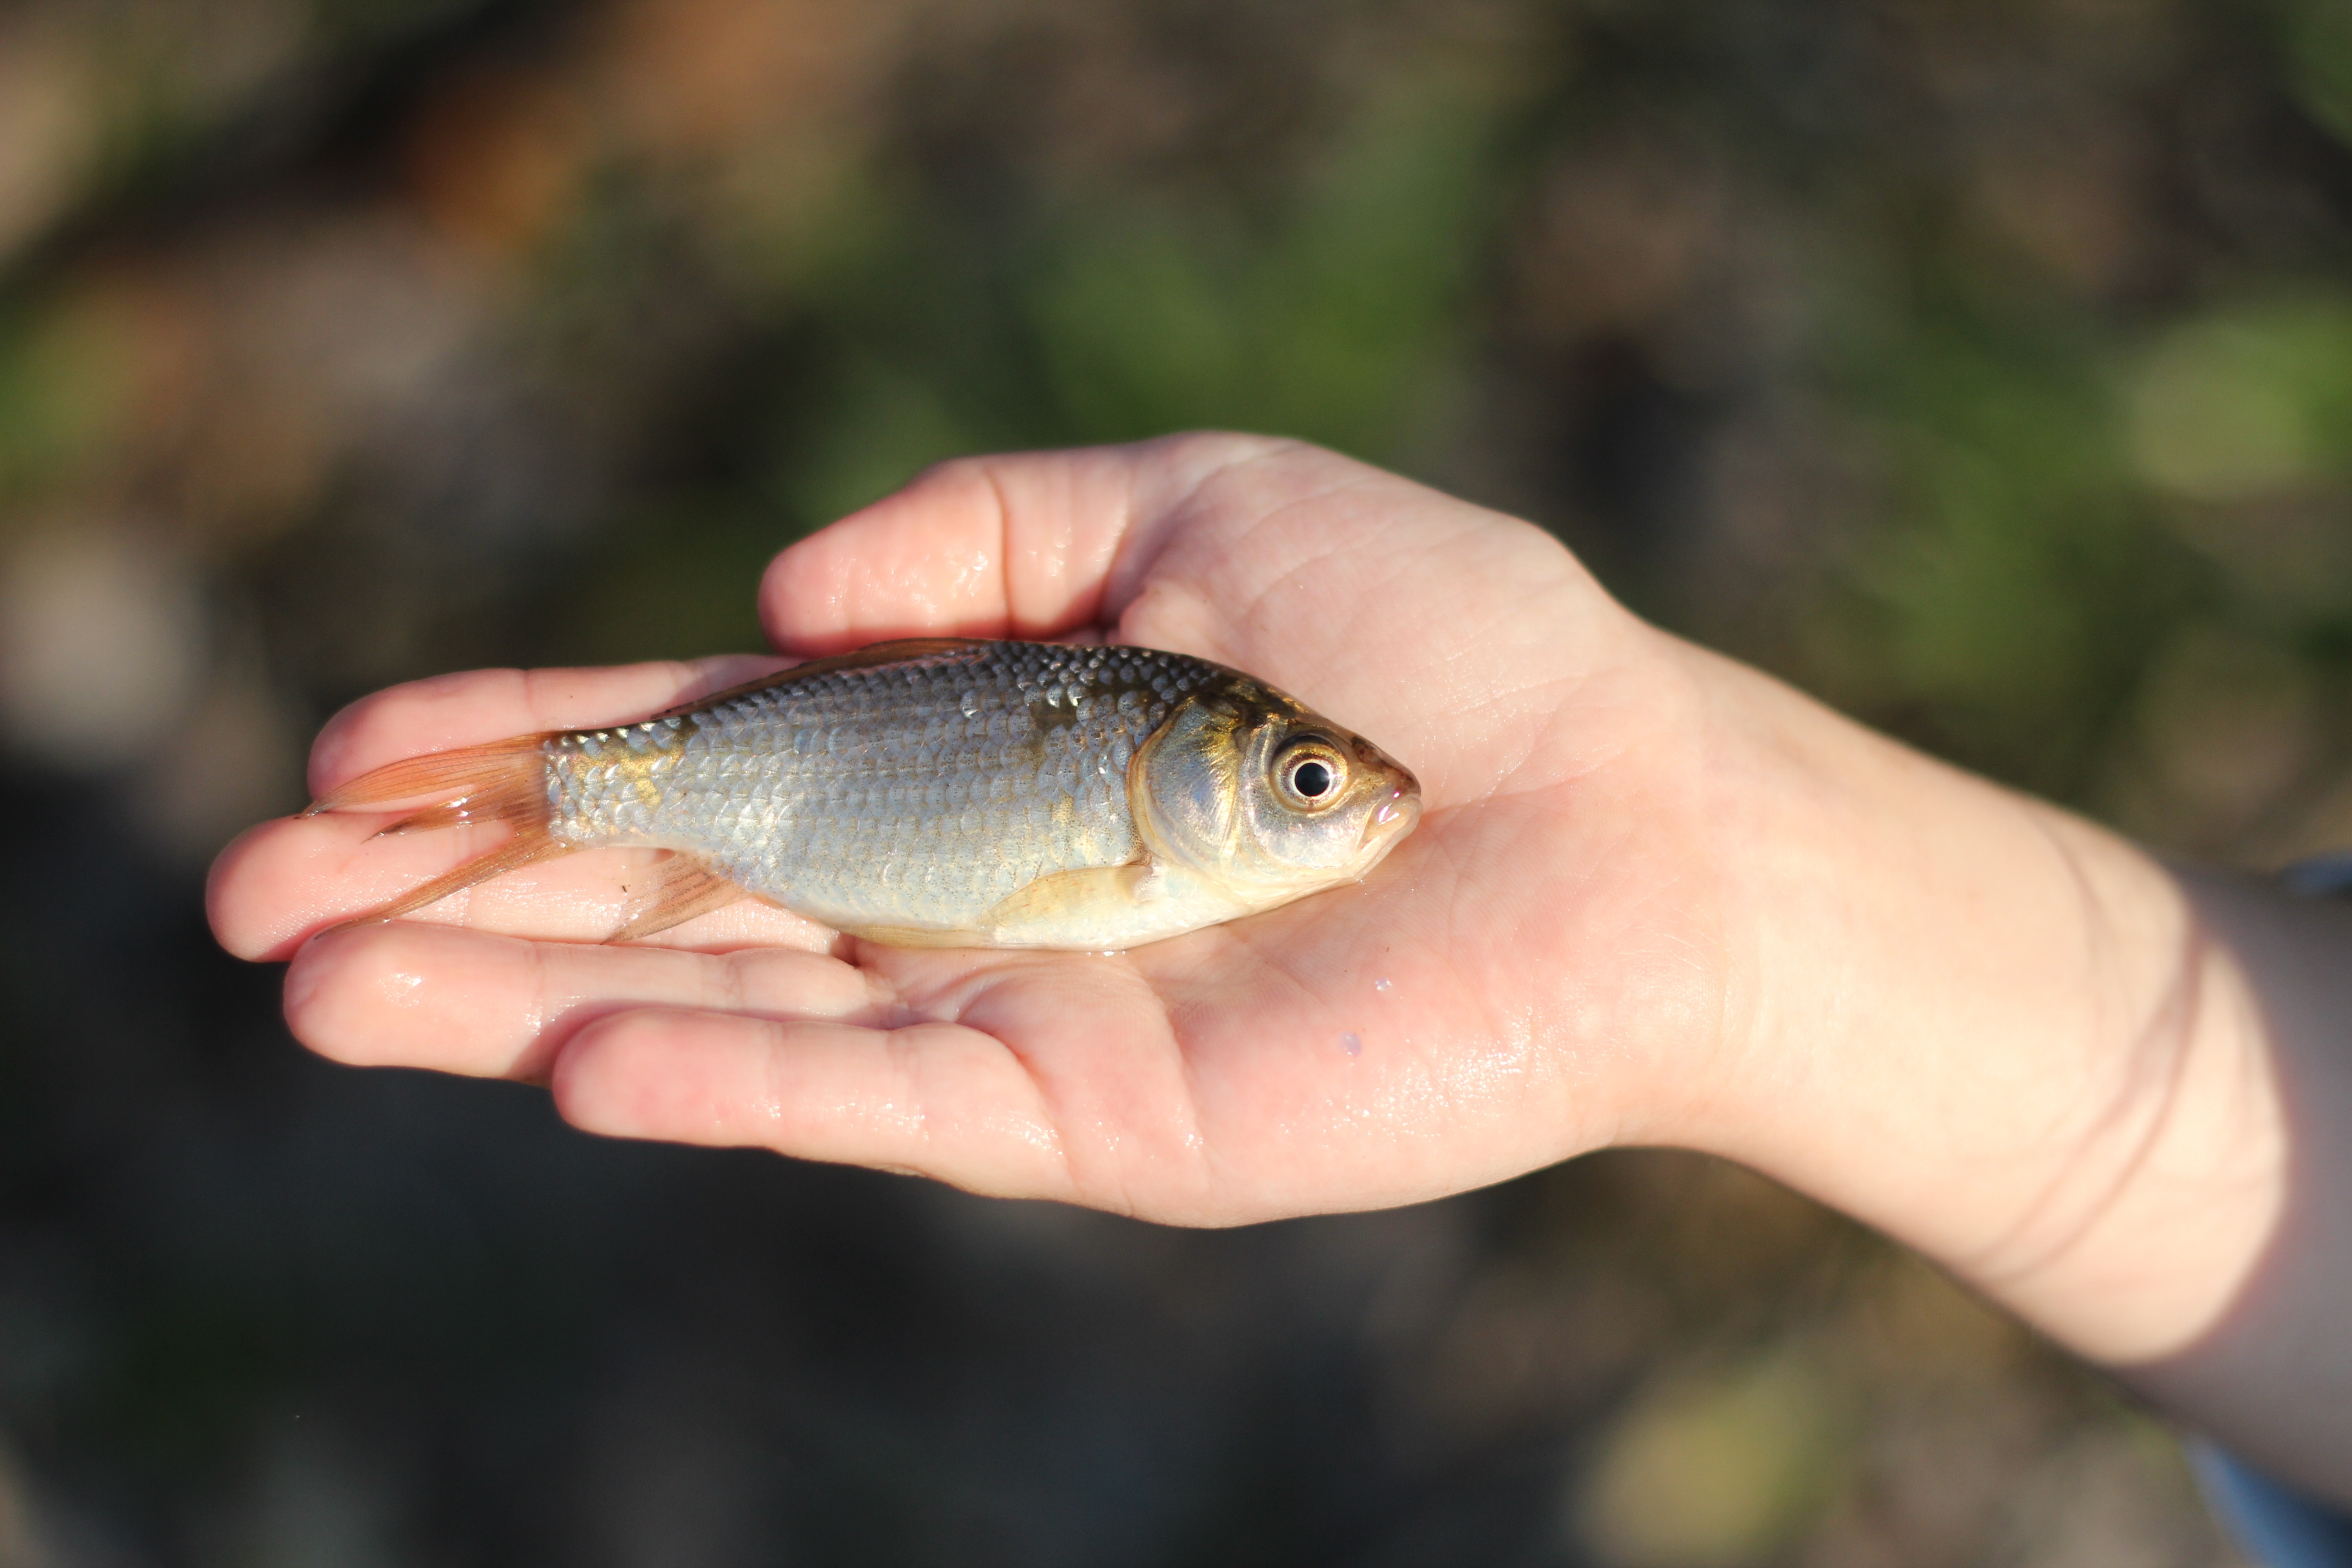
hand, fishing, perch, fish, fauna, close up, bass, trout, crucian, recreational fishing